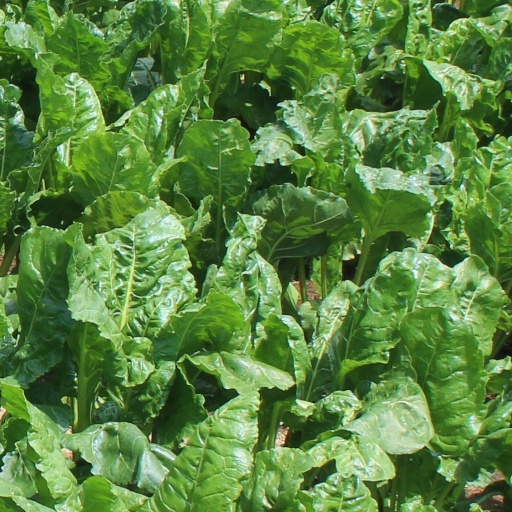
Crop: sugar beet